United States and Mexican Boundary Survey

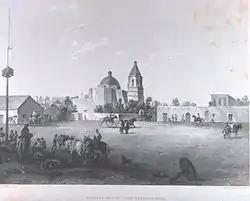
The cover picture of the report detailing military square in San Antonio, Texas

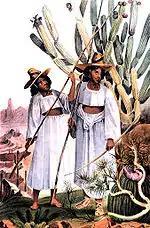
Native Americans of the Tohono O'odham (Papago) Tribe harvesting Organ Pipe Cactus fruit, from the "Report"

The United States and Mexican Boundary Survey was a land survey that took play from 1848 to 1855 to determine the Mexico–United States border as defined in the Treaty of Guadalupe Hidalgo, the treaty that ended the Mexican–American War. In 1850, the U.S. government commissioned John Russel Bartlett to lead the survey. The results of the survey were published in the three volumes entitled "Report on the United States and Mexican boundary survey, made under the direction of the secretary of the Interior by William H. Emory" (1857–1859).